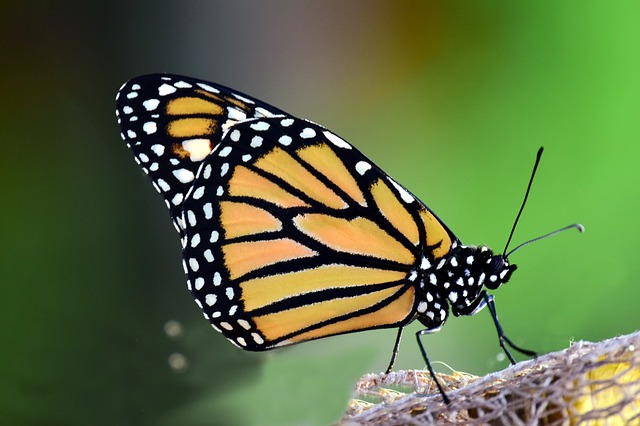
Label: farfalla